Stanley Orr

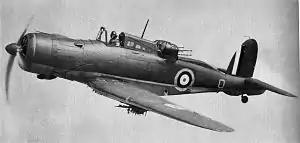
Blackburn Roc two seater turret fighter

Stanley Gordon Orr married Myra Page in 1940. His first operational posting came in May 1940 when he joined 806 Naval Air Squadron, which was based at Hatston in the Orkney Islands. The squadron was equipped with the Blackburn Skua and Blackburn Roc, another two seater fighter, and at the time was tasked with attacking German shipping and oil storage facilities in Norway. Later, the squadron was moved to RAF Detling, in Kent, to provide air cover for Operation Dynamo, the evacuation of the British Expeditionary Force from Dunkirk. In June, 806 Squadron was converted to fly the Fairey Fulmar, another two seater fighter, and was posted to the air group on the newly commissioned aircraft carrier .